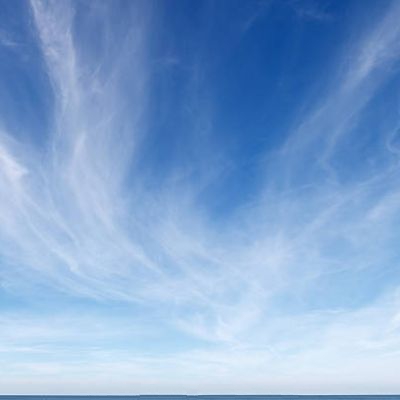
Cloud type: Cirrus (Ci)